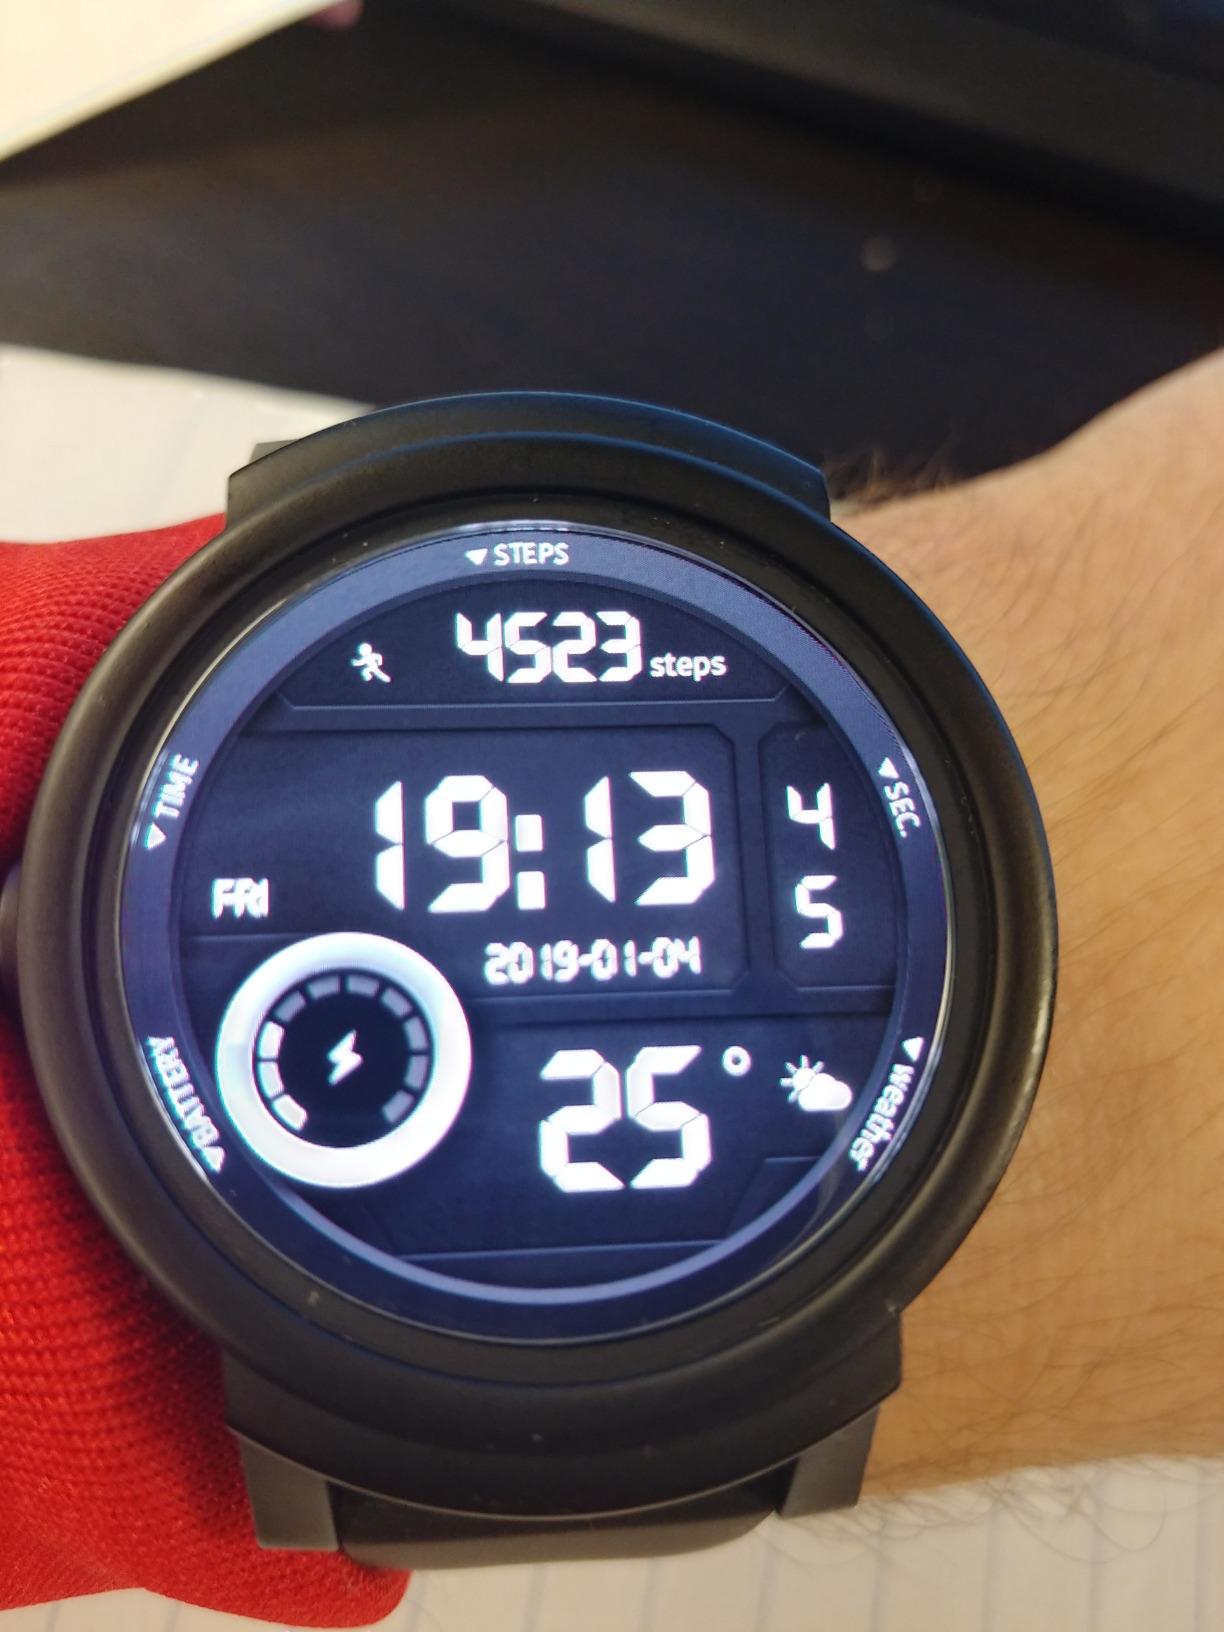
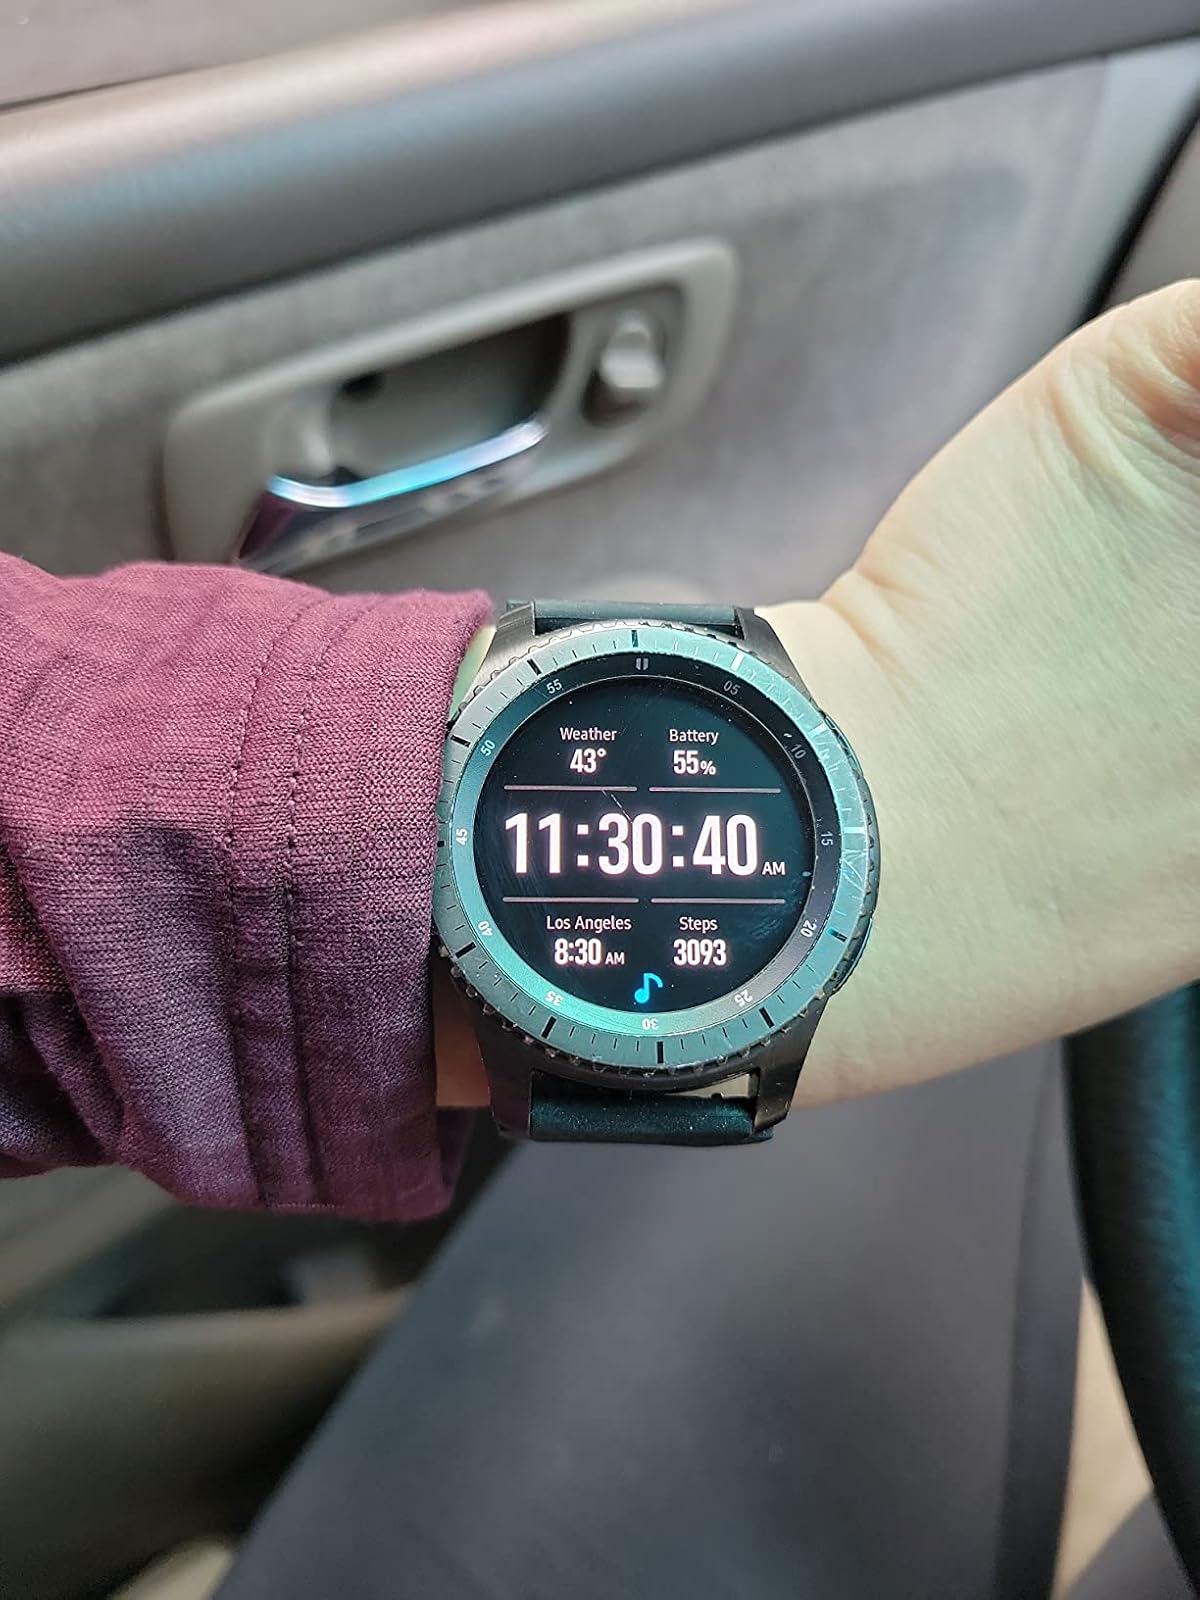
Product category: smartwatch
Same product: no